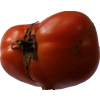
Label: tomato